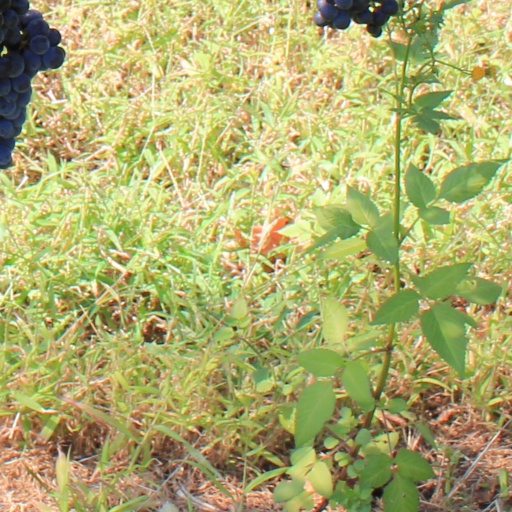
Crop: grape